Bill Zaring

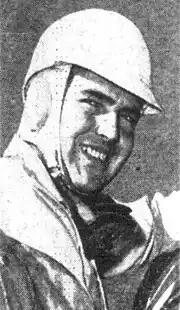
Zaring, circa 1950

Bill Zaring (August 24, 1917 – May 19, 2003) was an American racecar driver who raced midget cars in Southern California. A native of Southern California, he was born in North Hollywood.